University of Osuna

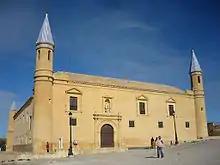
University of Osuna

The University of Osuna, officially the Colegio-Universidad de la Purísima Concepción en Osuna ("College-University of the Immaculate Conception in Osuna") was a university in Osuna, Kingdom of Seville, Spain from 1548 until 1824. Spain granted the university building the status of a monument in 2004. Since 1995, the building has again been a site for university-level studies.